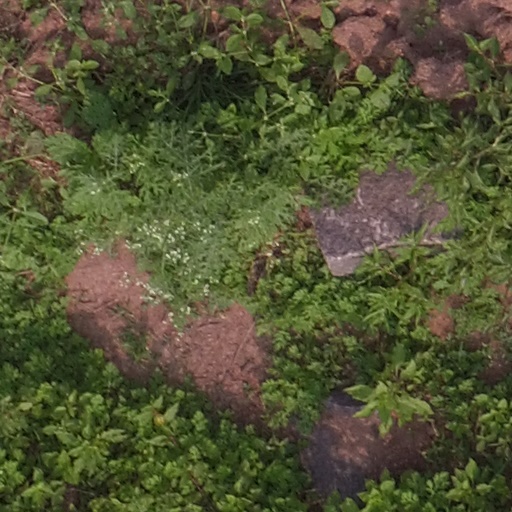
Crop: maize; corn